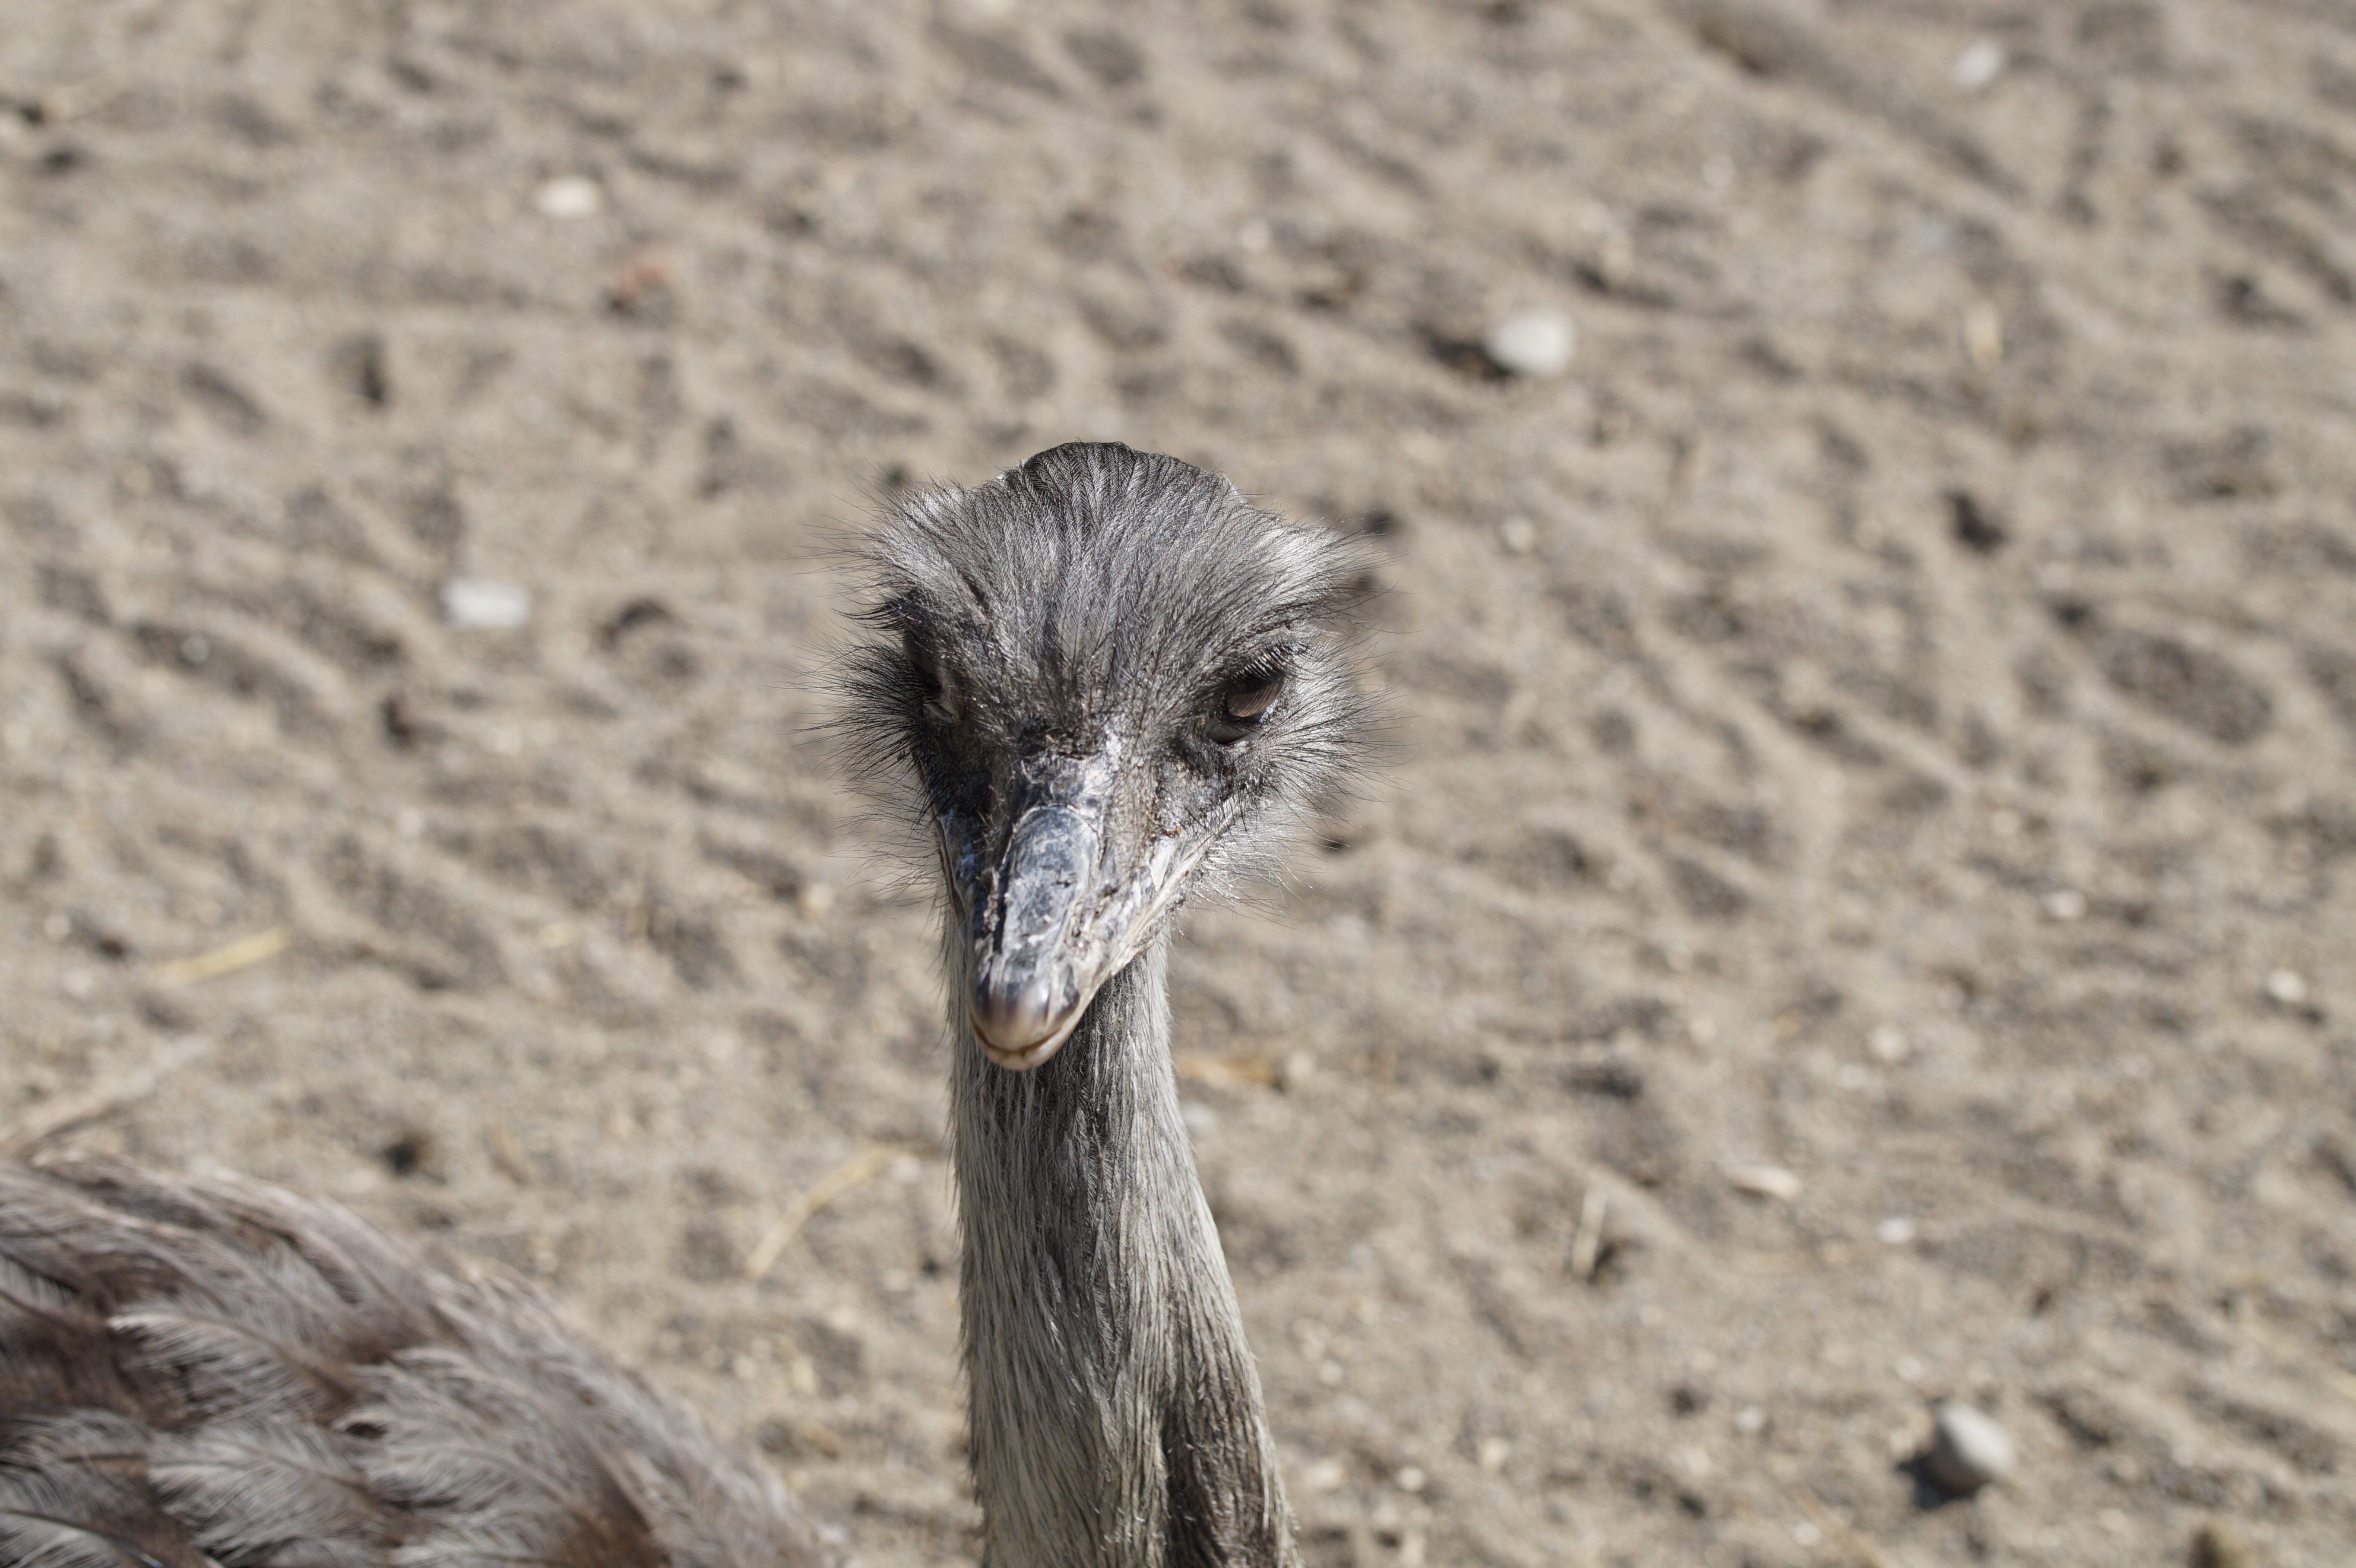
bird, wildlife, portrait, beak, ostrich, close, fauna, close up, face, emu, head, vertebrate, bill, ratite, vulture, animal portrait, rhea bird, flightless bird, frontal